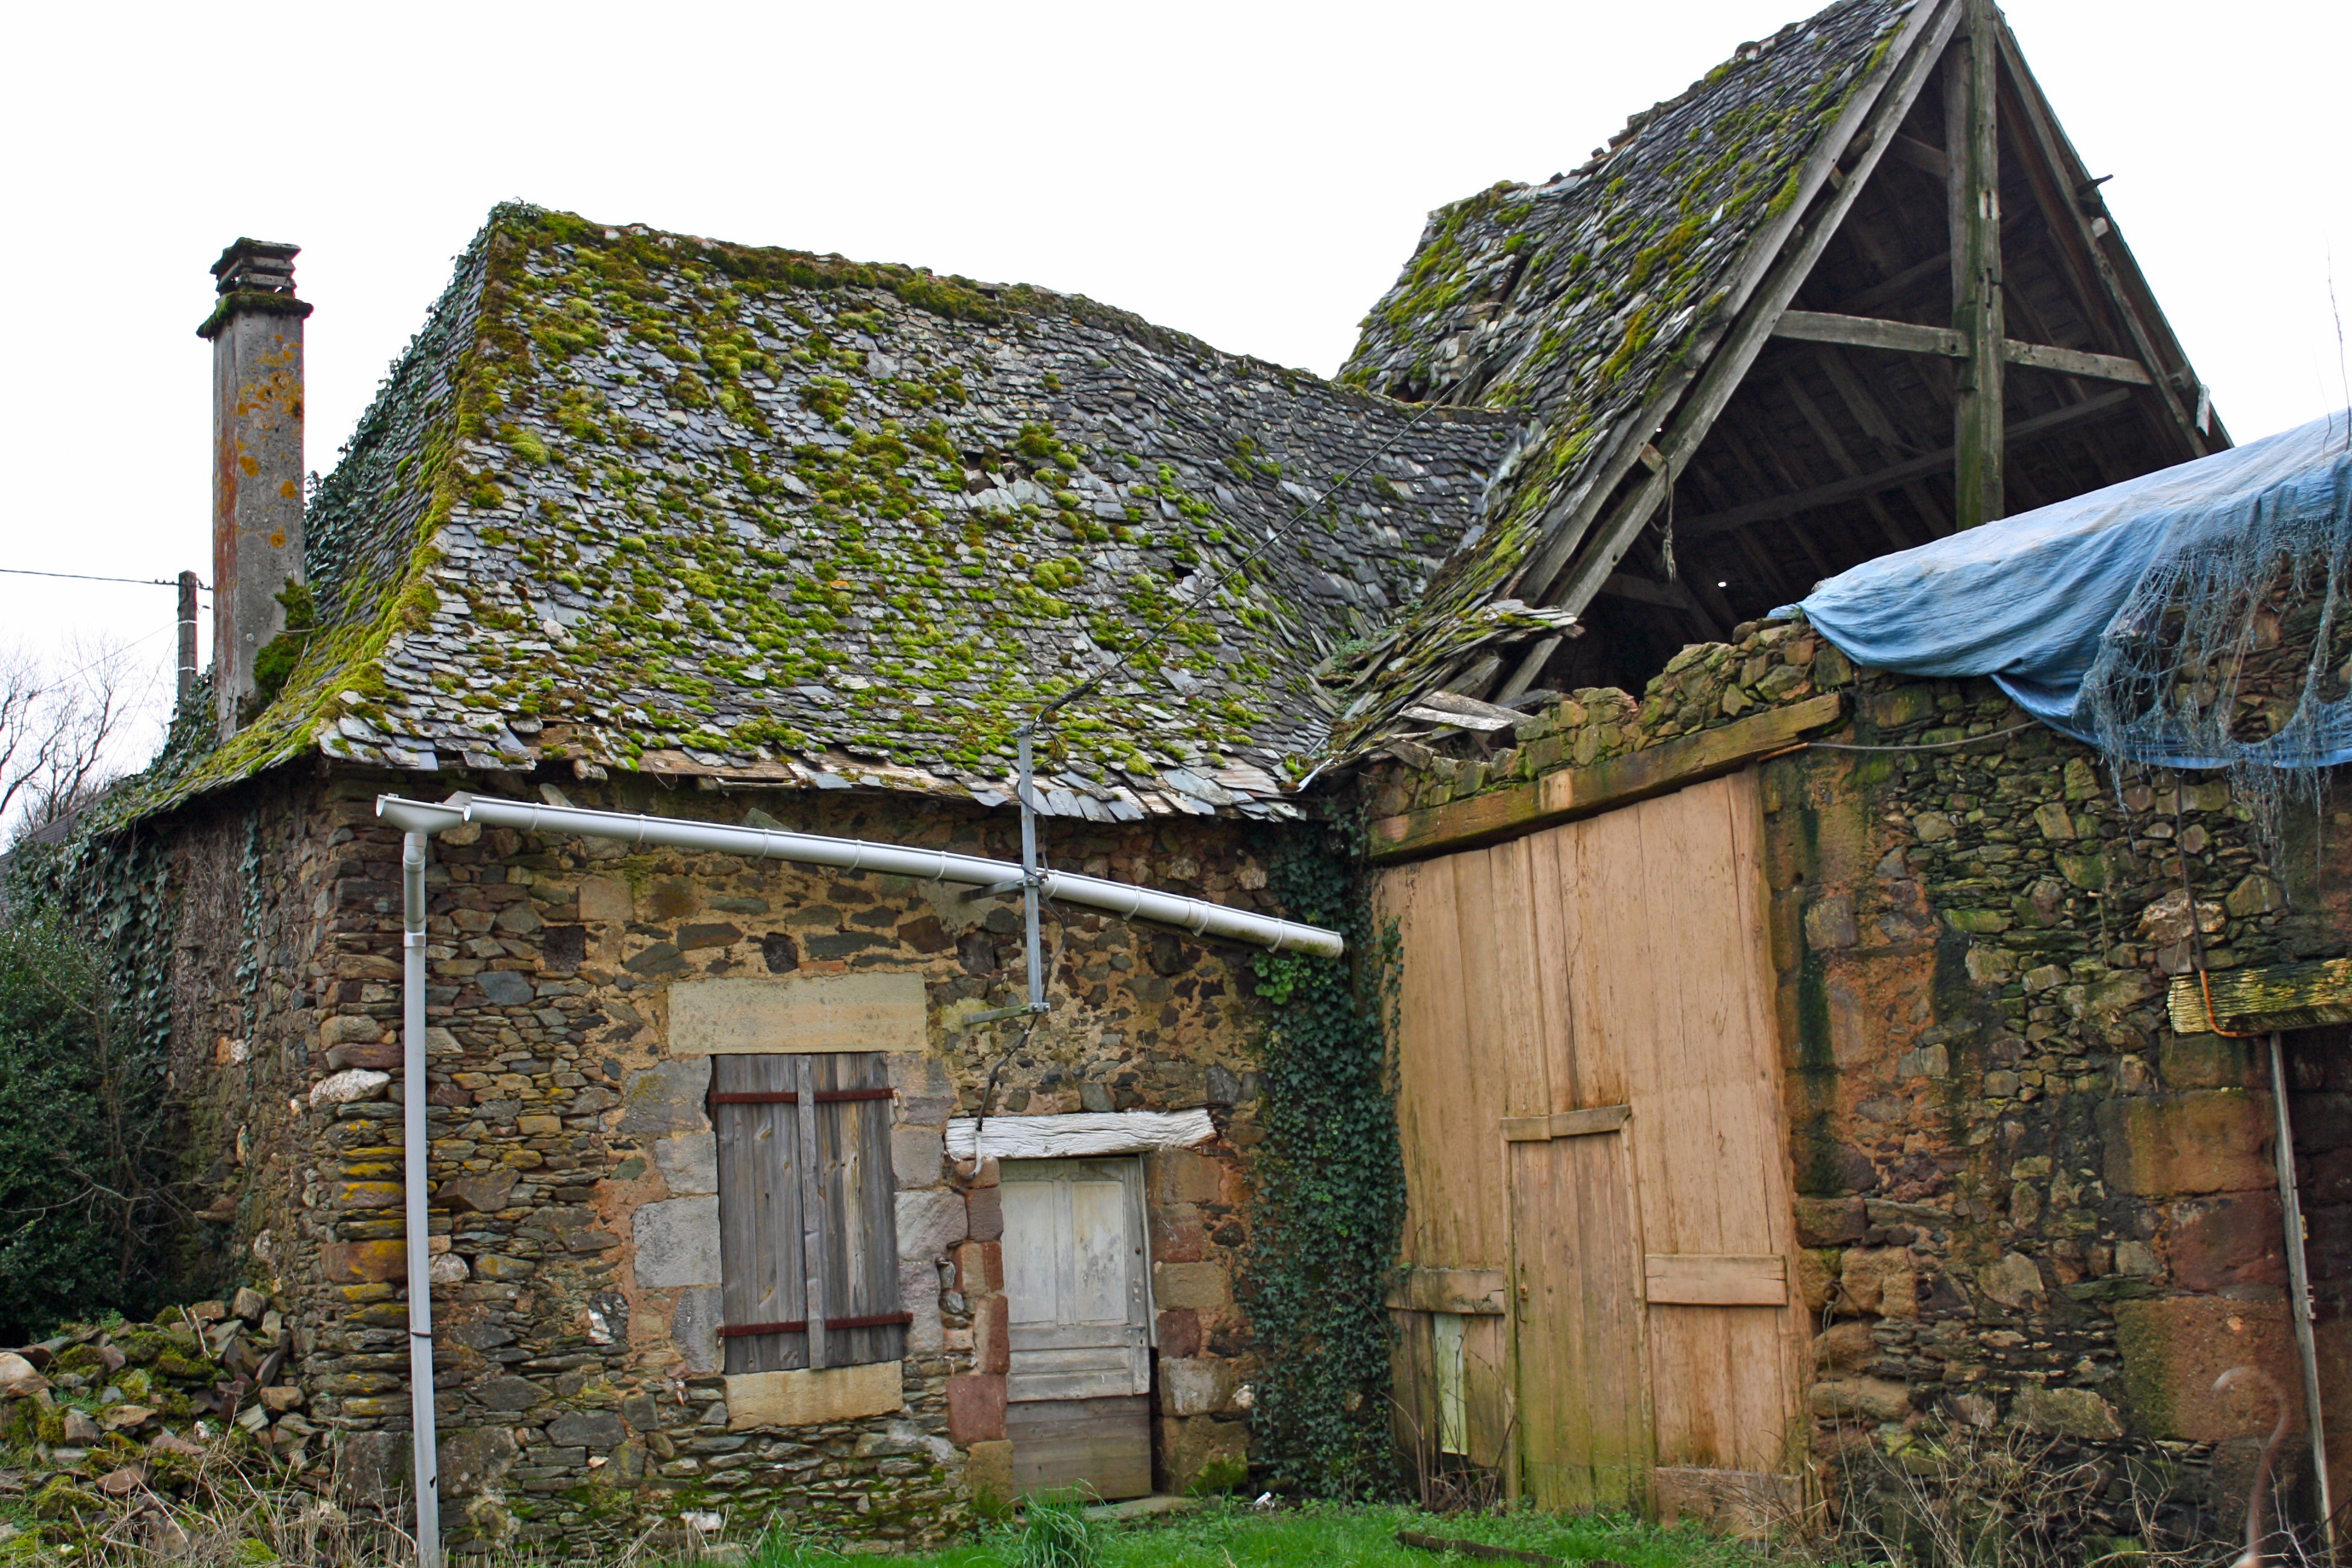
house, roof, building, home, shed, hut, village, shack, cottage, chapel, place of worship, log cabin, thatching, dereliction, derelict building, outdoor structure, derelict barn, roof collapse, ancient barn